Schwegmann Brothers Giant Supermarkets

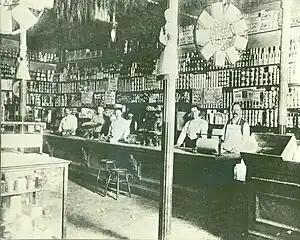
1895 photograph of the interior of the Schwegmann Grocery Store at the corner of Piety Street and Burgundy Street in New Orleans. Garret Jr. is at the far right and John Schwegmann Sr. is second from left.

Garret Schwegmann Sr.'s son Garret Schwegmann Jr. also entered the grocery business, working at various corner grocery stores in the New Orleans area, including Garret Schwegmann Sr.'s grocery store which was then located on Piety Street in New Orleans. On March 3, 1895, Garret Schwegmann Jr. purchased the store from his father and re-opened the store as G.A. Schwegmann Grocery Company. He managed the store with his brothers Henry Schwegmann and John Schwegmann.